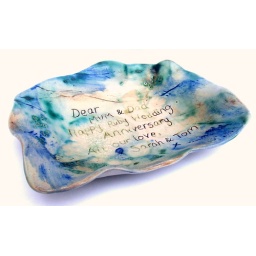
a commissioned bowl for a Ruby wedding anniversary gift, engraved wording with clear glass melted over the top.